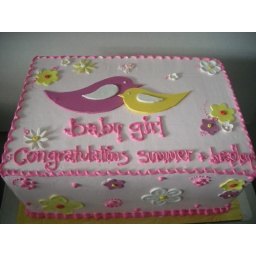
pink and yellow birds surrounded by flowers